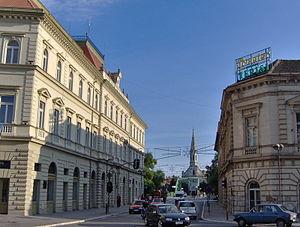
L'eurorégion Danube-Criș-Mureș-Tisa Eurorégion est une eurorégion située en Hongrie, en Roumanie et en Serbie. Elle est nommée d'après quatre rivières : le Danube, le Criș, le Mureș et la Tisa.